Oldsmobile Golden Rocket

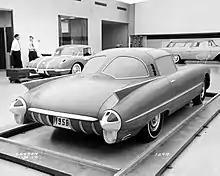
Early pre-production prototype of the 1958 Chevrolet Corvette

An early styling mock-up of the 1958 Chevrolet Corvette, built around 1956, depicted a fixed-roof fastback coupe with a rear design taken almost directly from the Golden Rocket show car, right down to the torpedo-shaped rear fenders and subtle tail fins. However, this design proposal never reached beyond the clay model stage and a more conventional design was used on the production model instead.